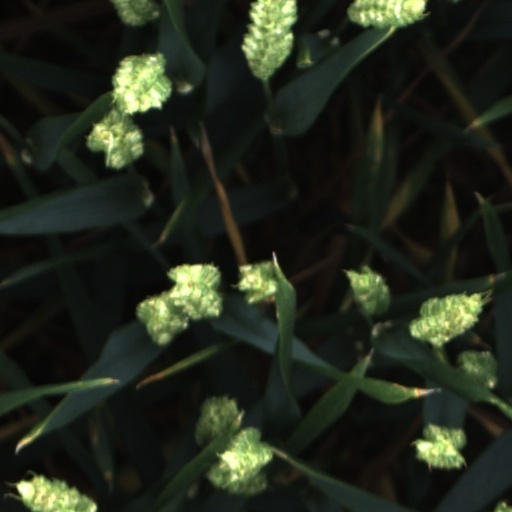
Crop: wheat